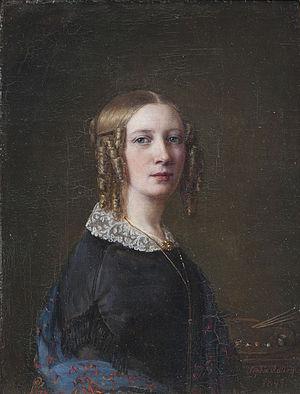
Sofia Adolfina Adlersparre est une artiste peintre suédoise.